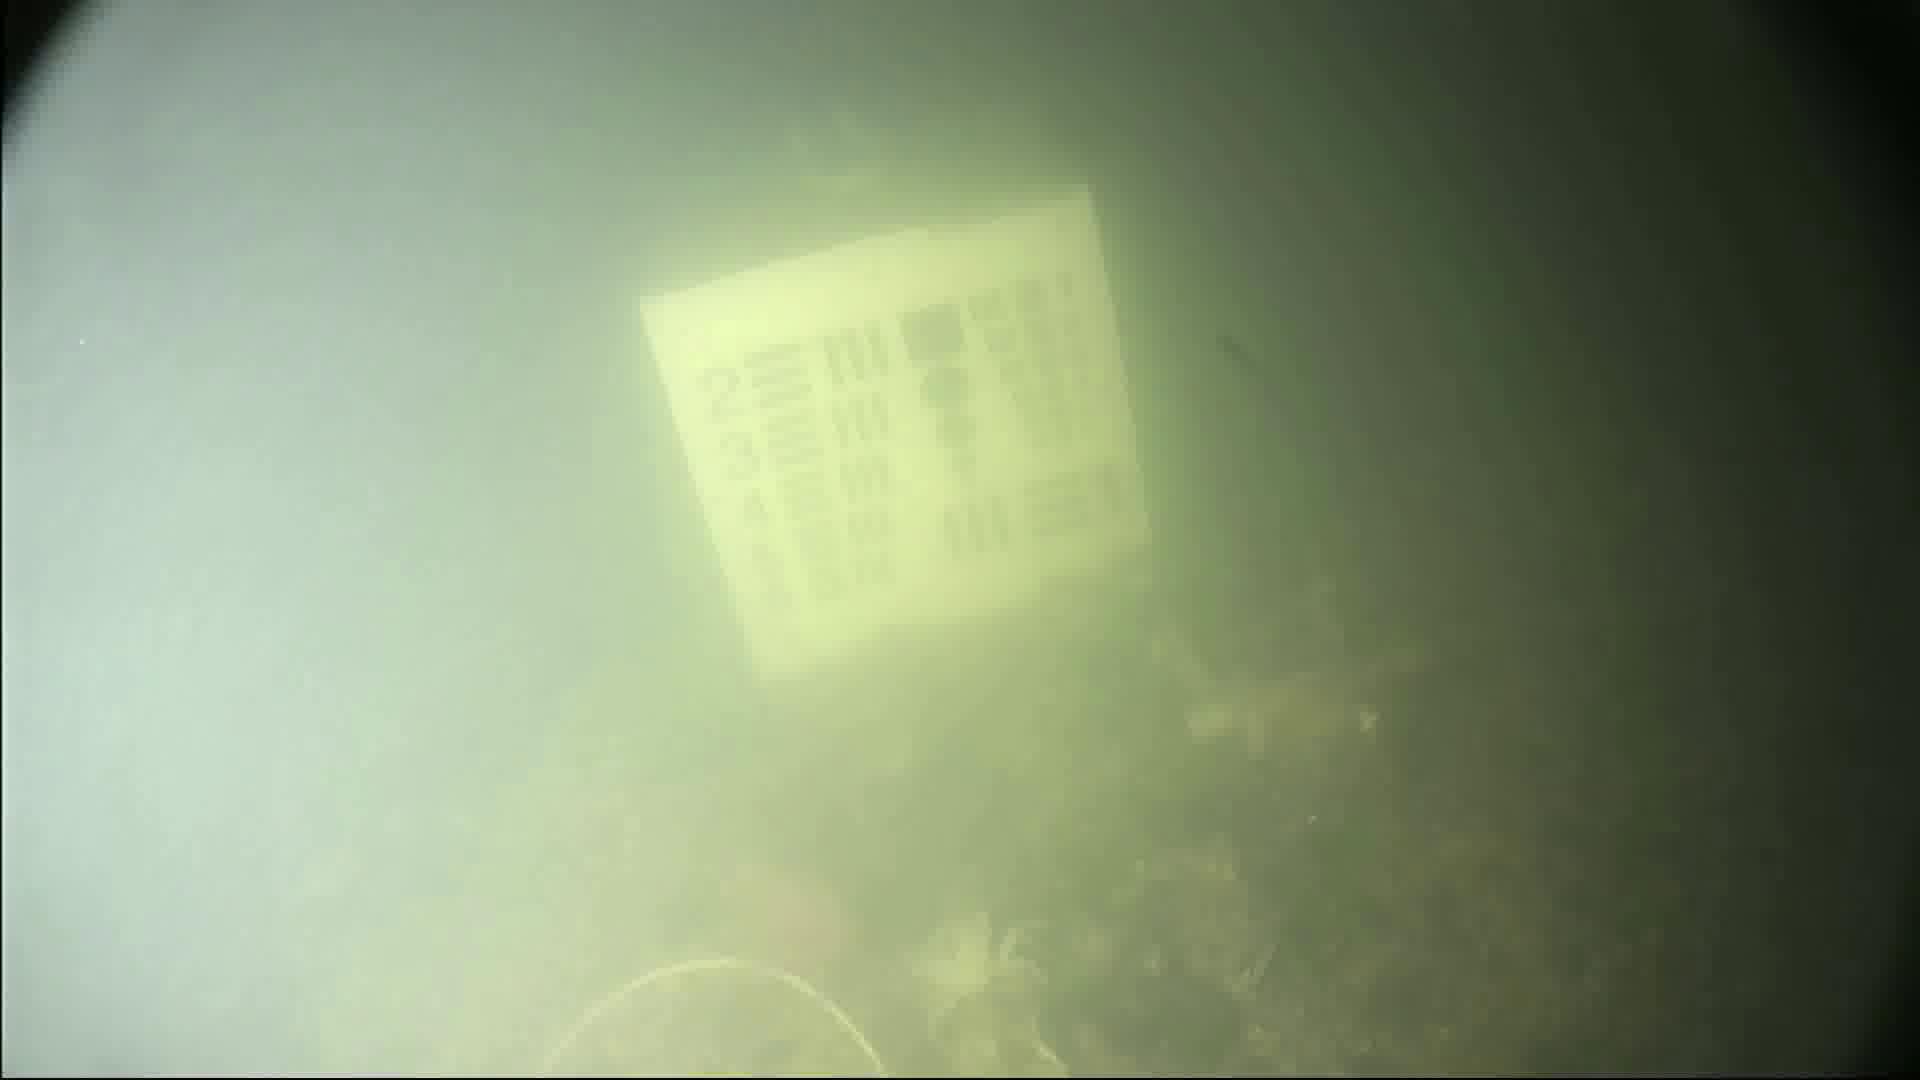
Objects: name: crab
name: fish